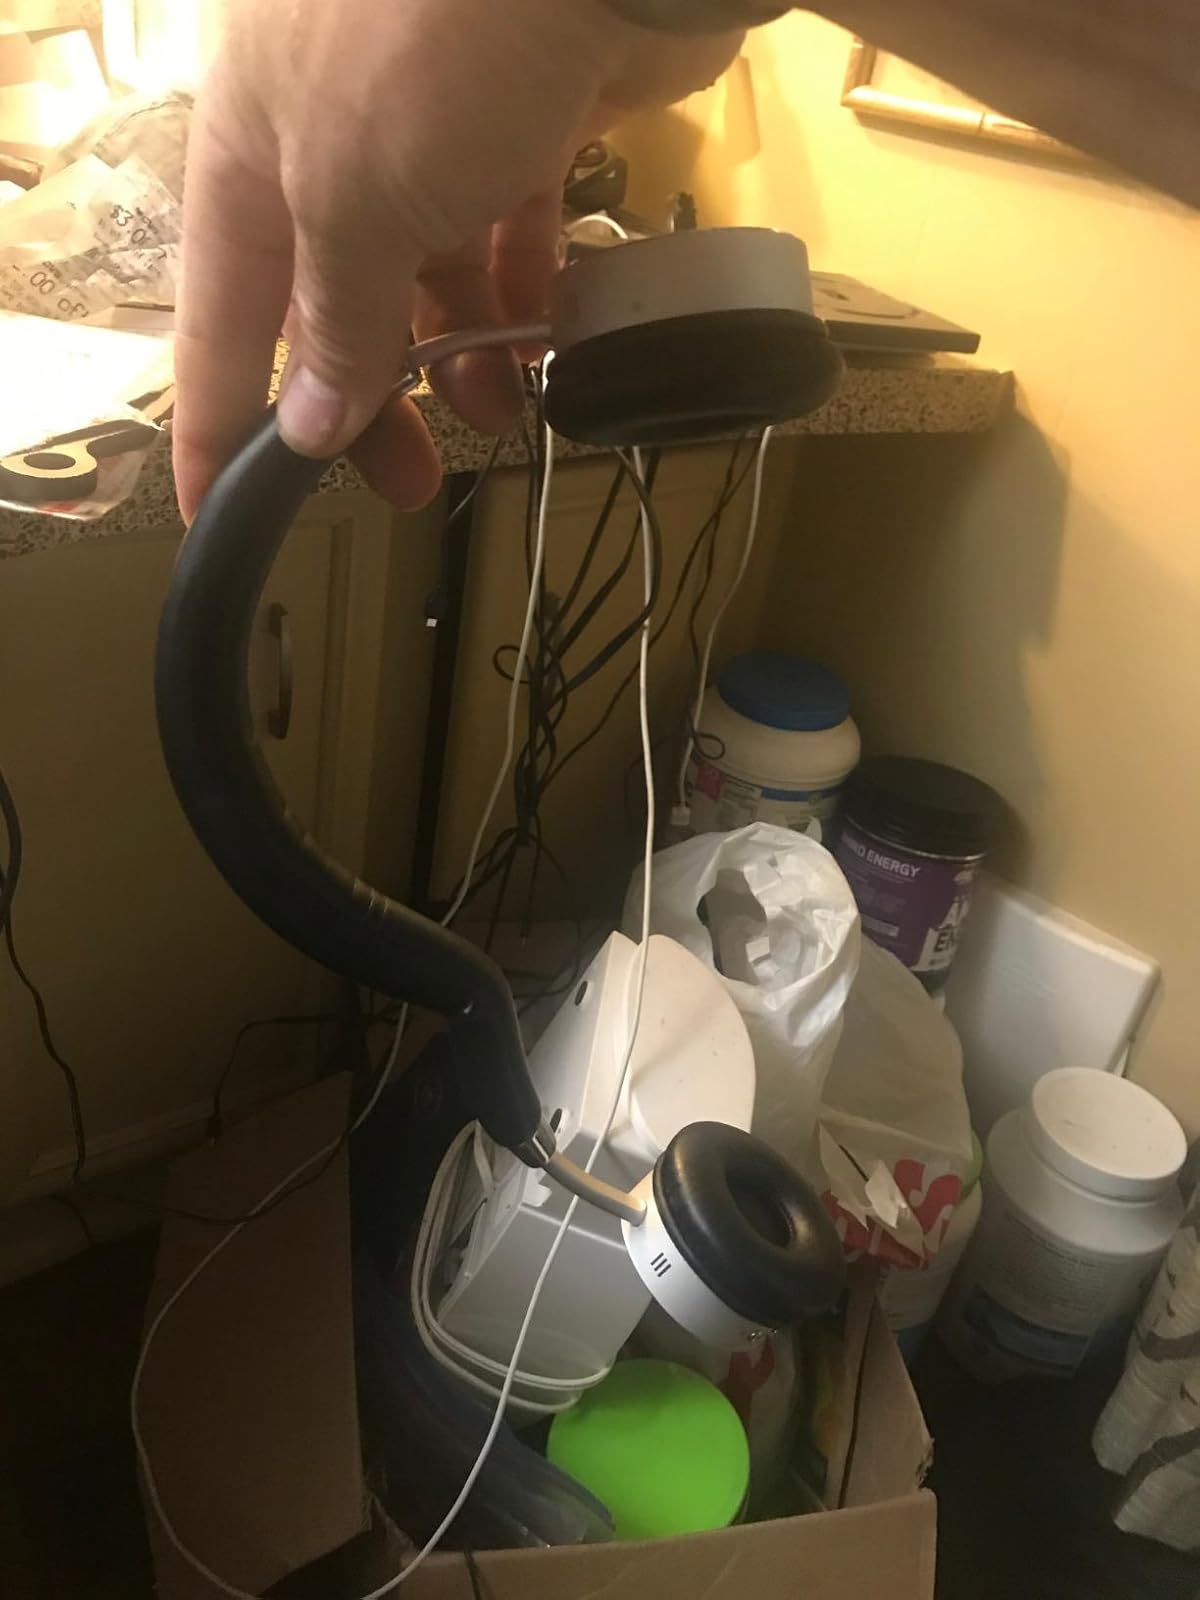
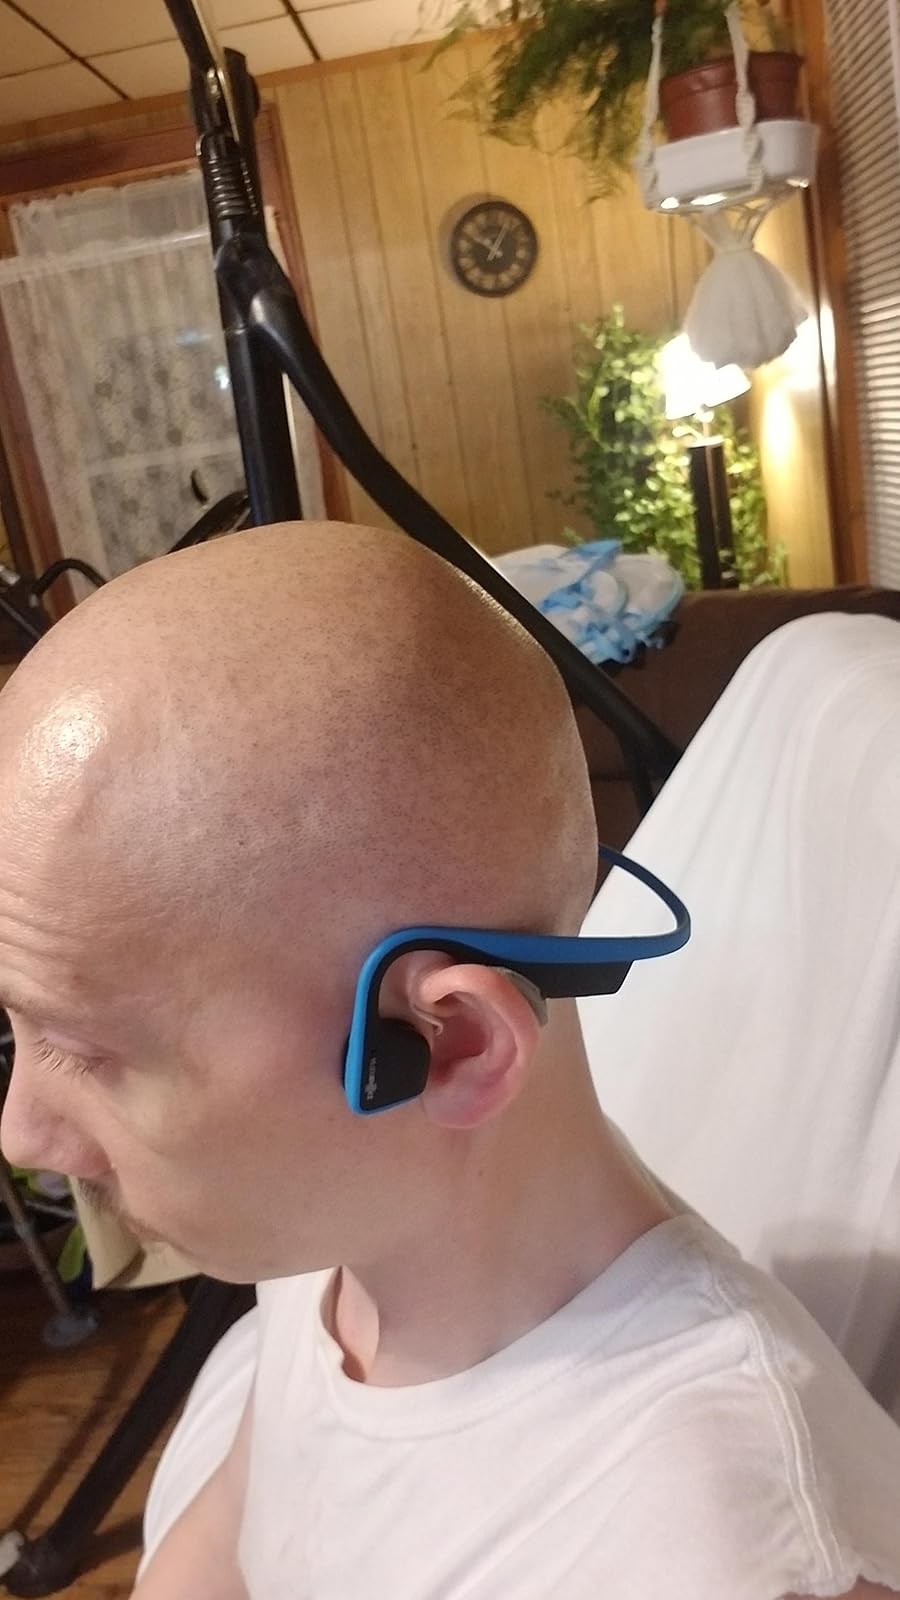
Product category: headphones
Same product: no